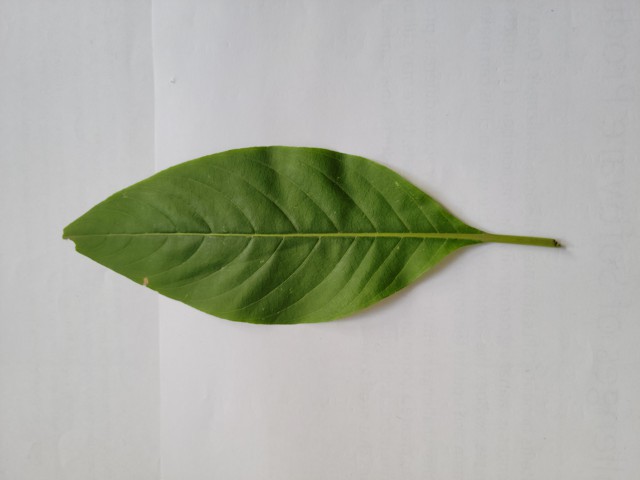
Plant: basok